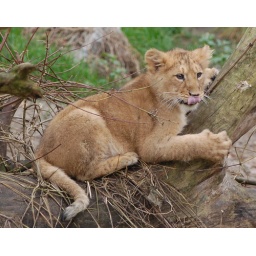
Een van de welpjes in de Rotterdamse dierentuin, Blijdorp. One of the young lions in Rotterdam Zoo, Blijdorp